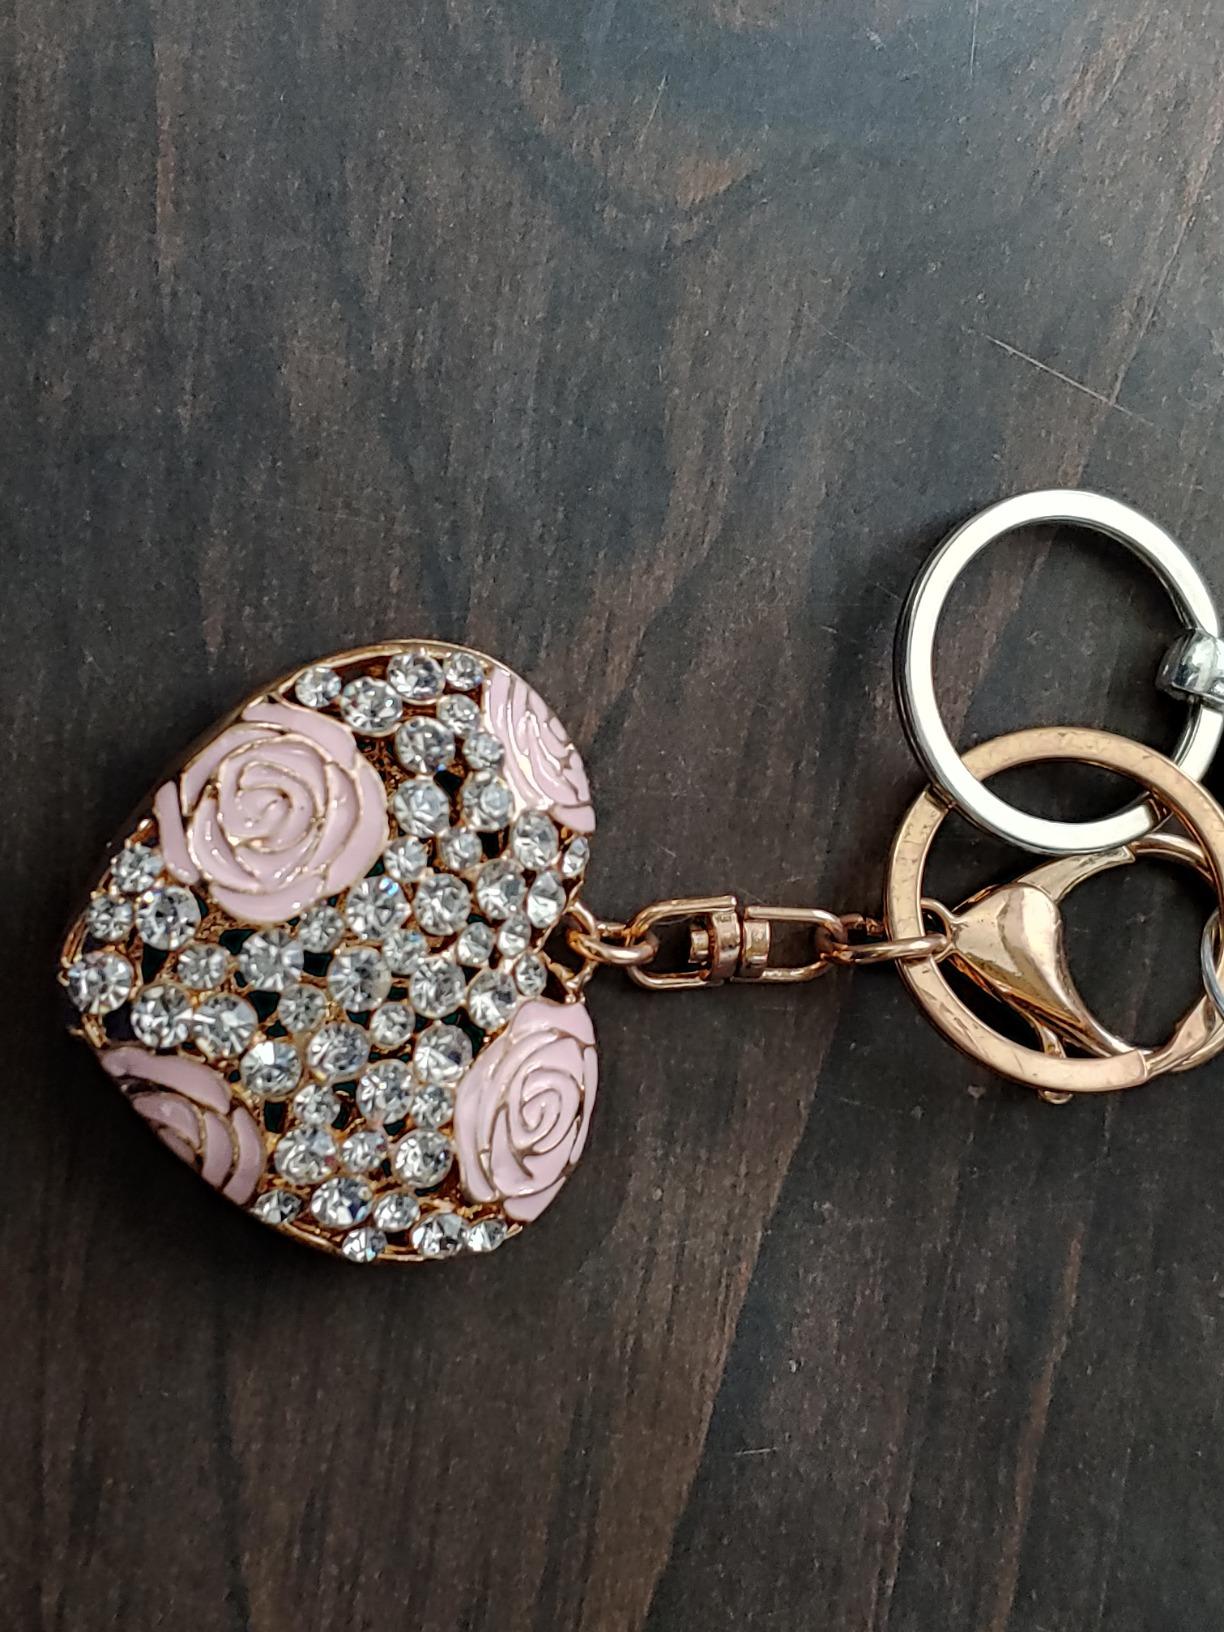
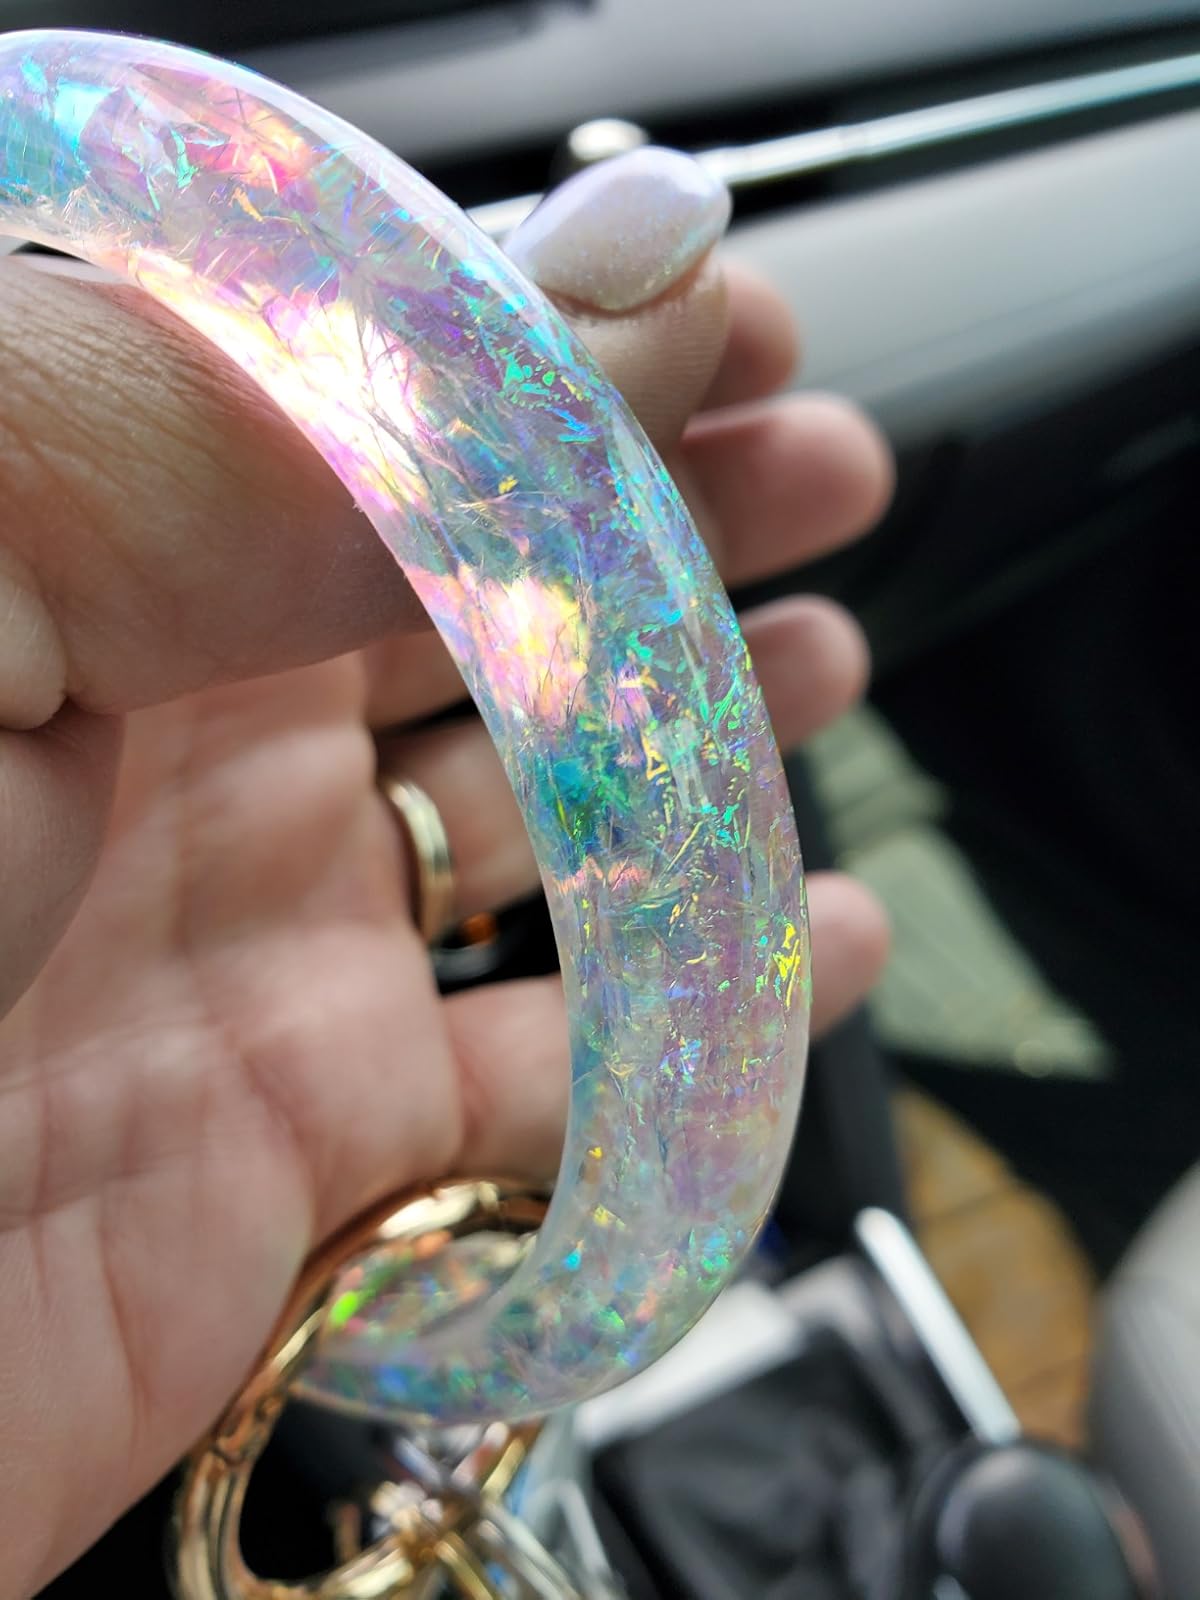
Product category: accessories_keychain
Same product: no